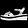
Label: Sandal